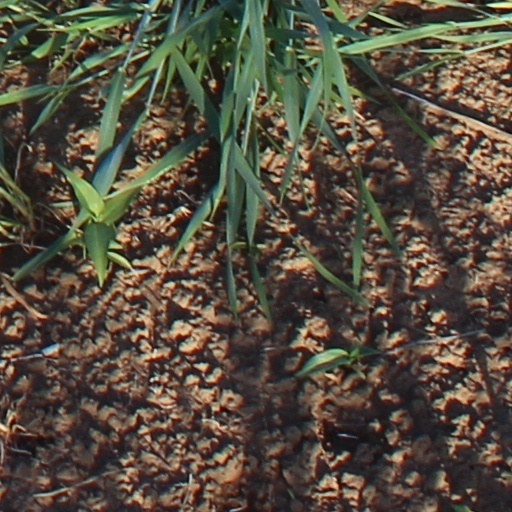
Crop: wheat